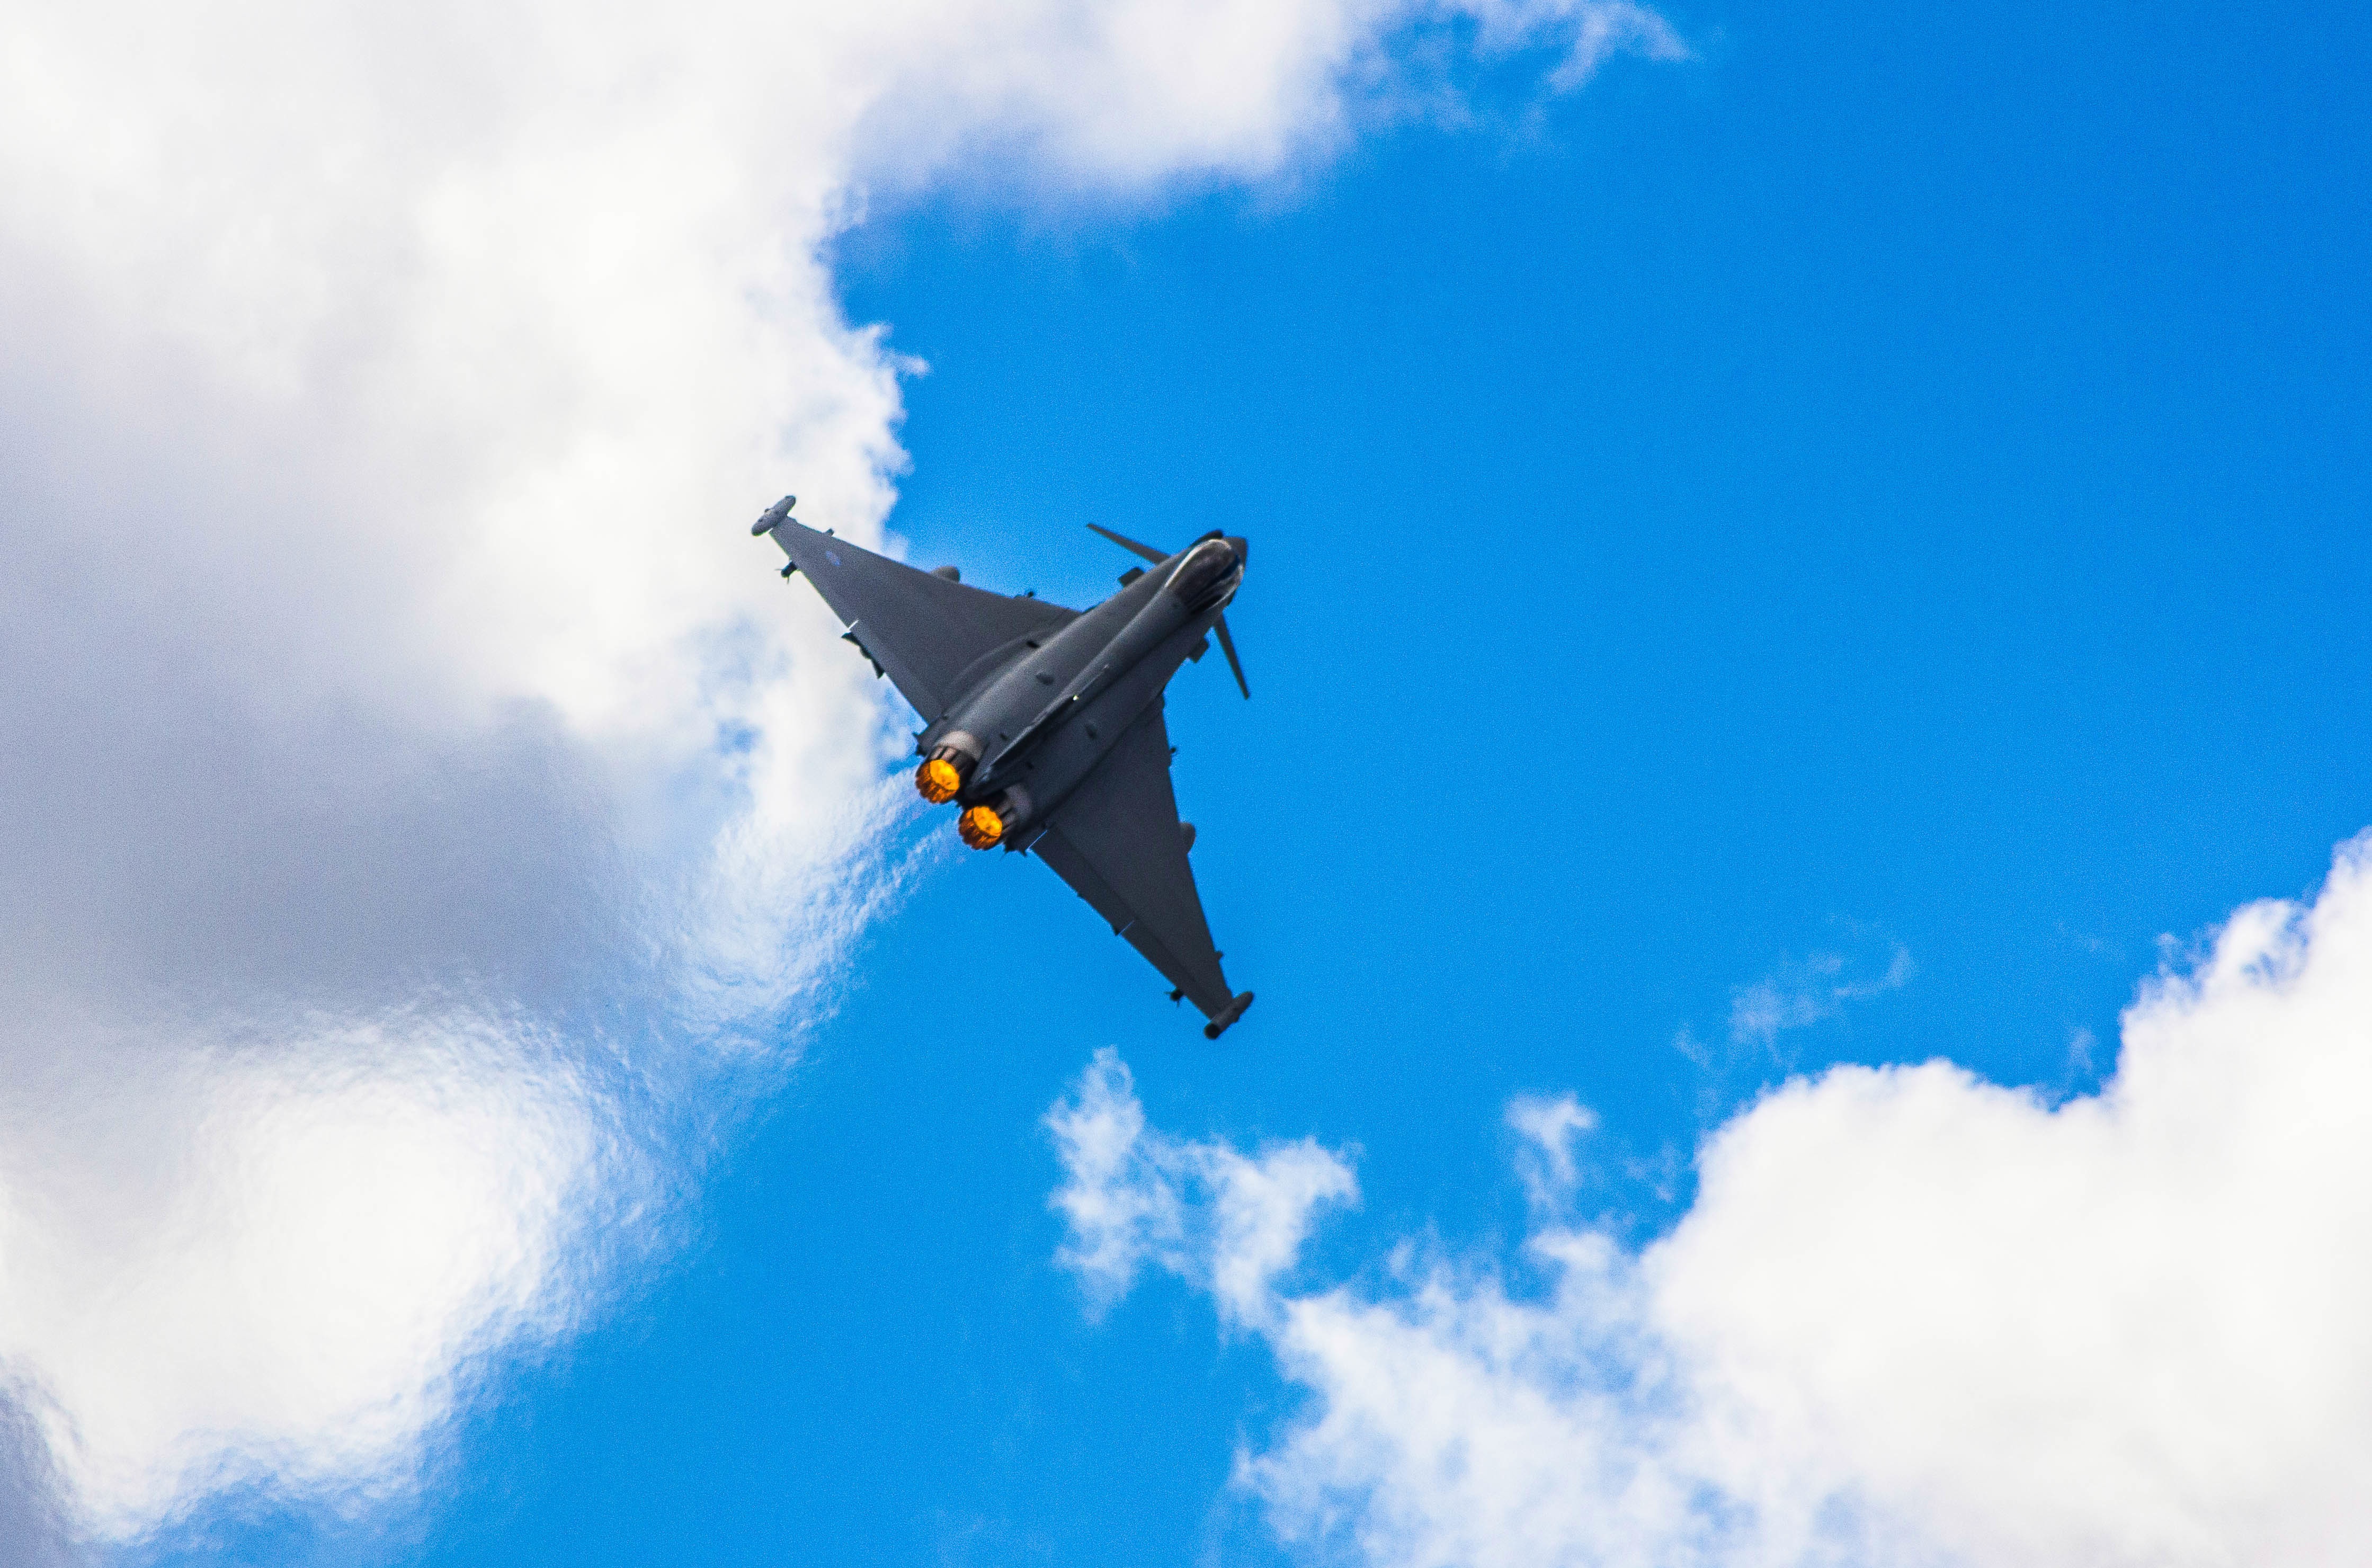
wing, cloud, sky, airplane, aircraft, vehicle, airline, aviation, flight, blue, air show, air force, jet aircraft, aerobatics, fighter aircraft, air travel, atmosphere of earth, general aviation